Douglas Park, New South Wales

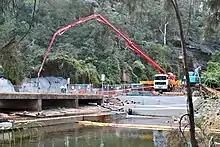

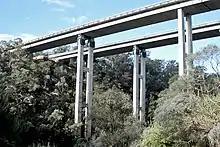

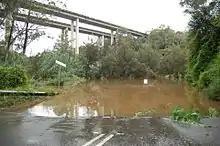
Douglas Park Bridge flooding after heavy rain

Douglas Park is surrounded by low hills, pasture, and bushland. To the south of the town, the Nepean River runs through a rocky gorge. The causeway crossing the river on Douglas Park Drive is a popular swimming and canoeing site for residents, and others from surrounding districts. Many buildings in the area are used for kindergarten schools or pre-schools. One is located near the soccer ground in which the Douglas Park Razorbacks train and play.